Edward H. Deavitt

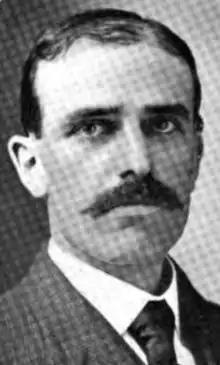
Deavitt in 1906

Edward Harrington Deavitt (December 1, 1871 – October 2, 1946) was an American politician, attorney and businessman who served as Vermont State Treasurer and Speaker of the Vermont House of Representatives.